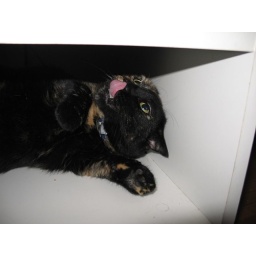
Playing on an unused shelf in the office